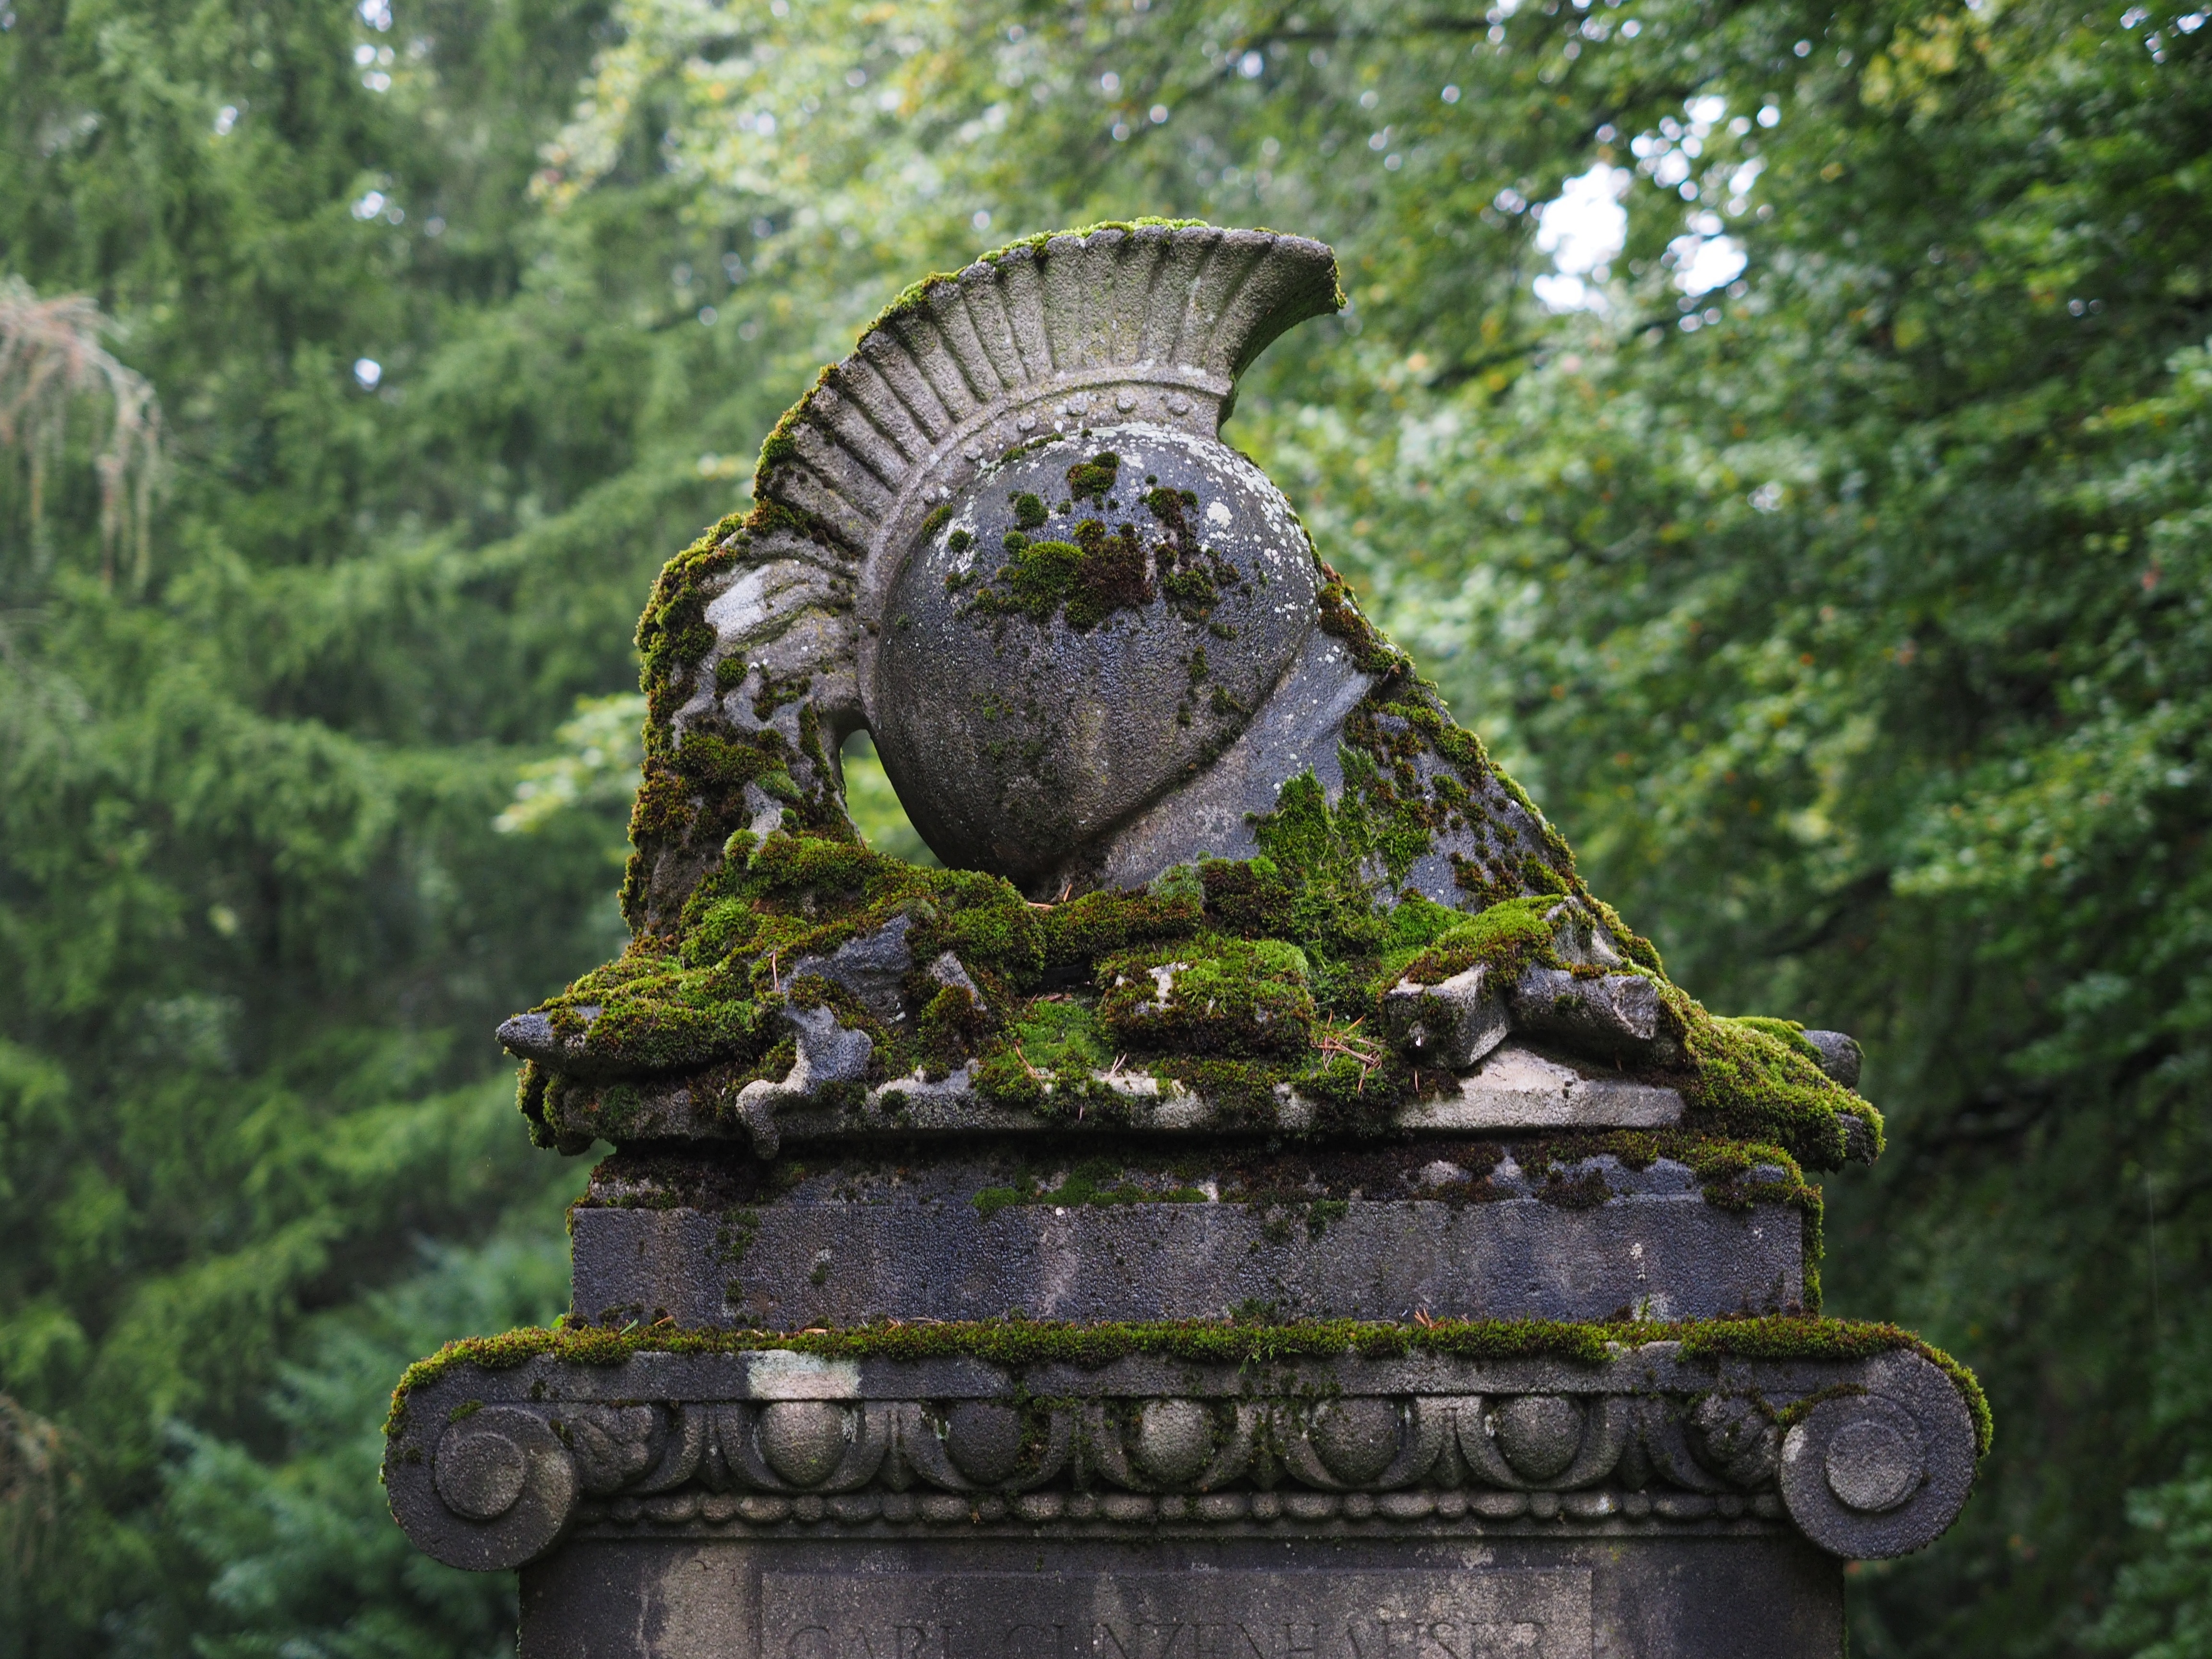
monument, dark, statue, jungle, cemetery, garden, tombstone, sculpture, gloomy, tomb, graves, past, water feature, resting place, soldiers graves, last calm, woodland cemetery, cenotaph, forest cemetery stuttgart